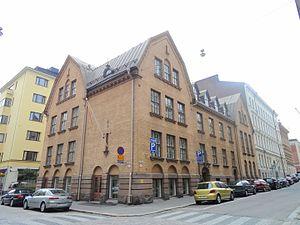
Karl Adam Nils Gabriel Hård af Segerstad est un architecte finlandais.